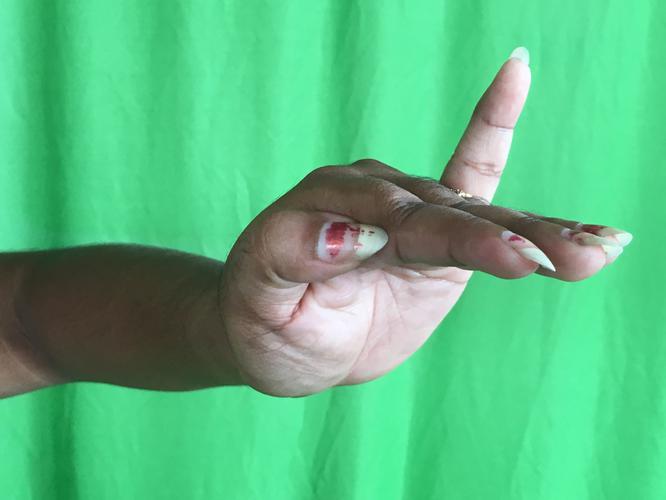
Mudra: Hamsapaksha
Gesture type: double_hand